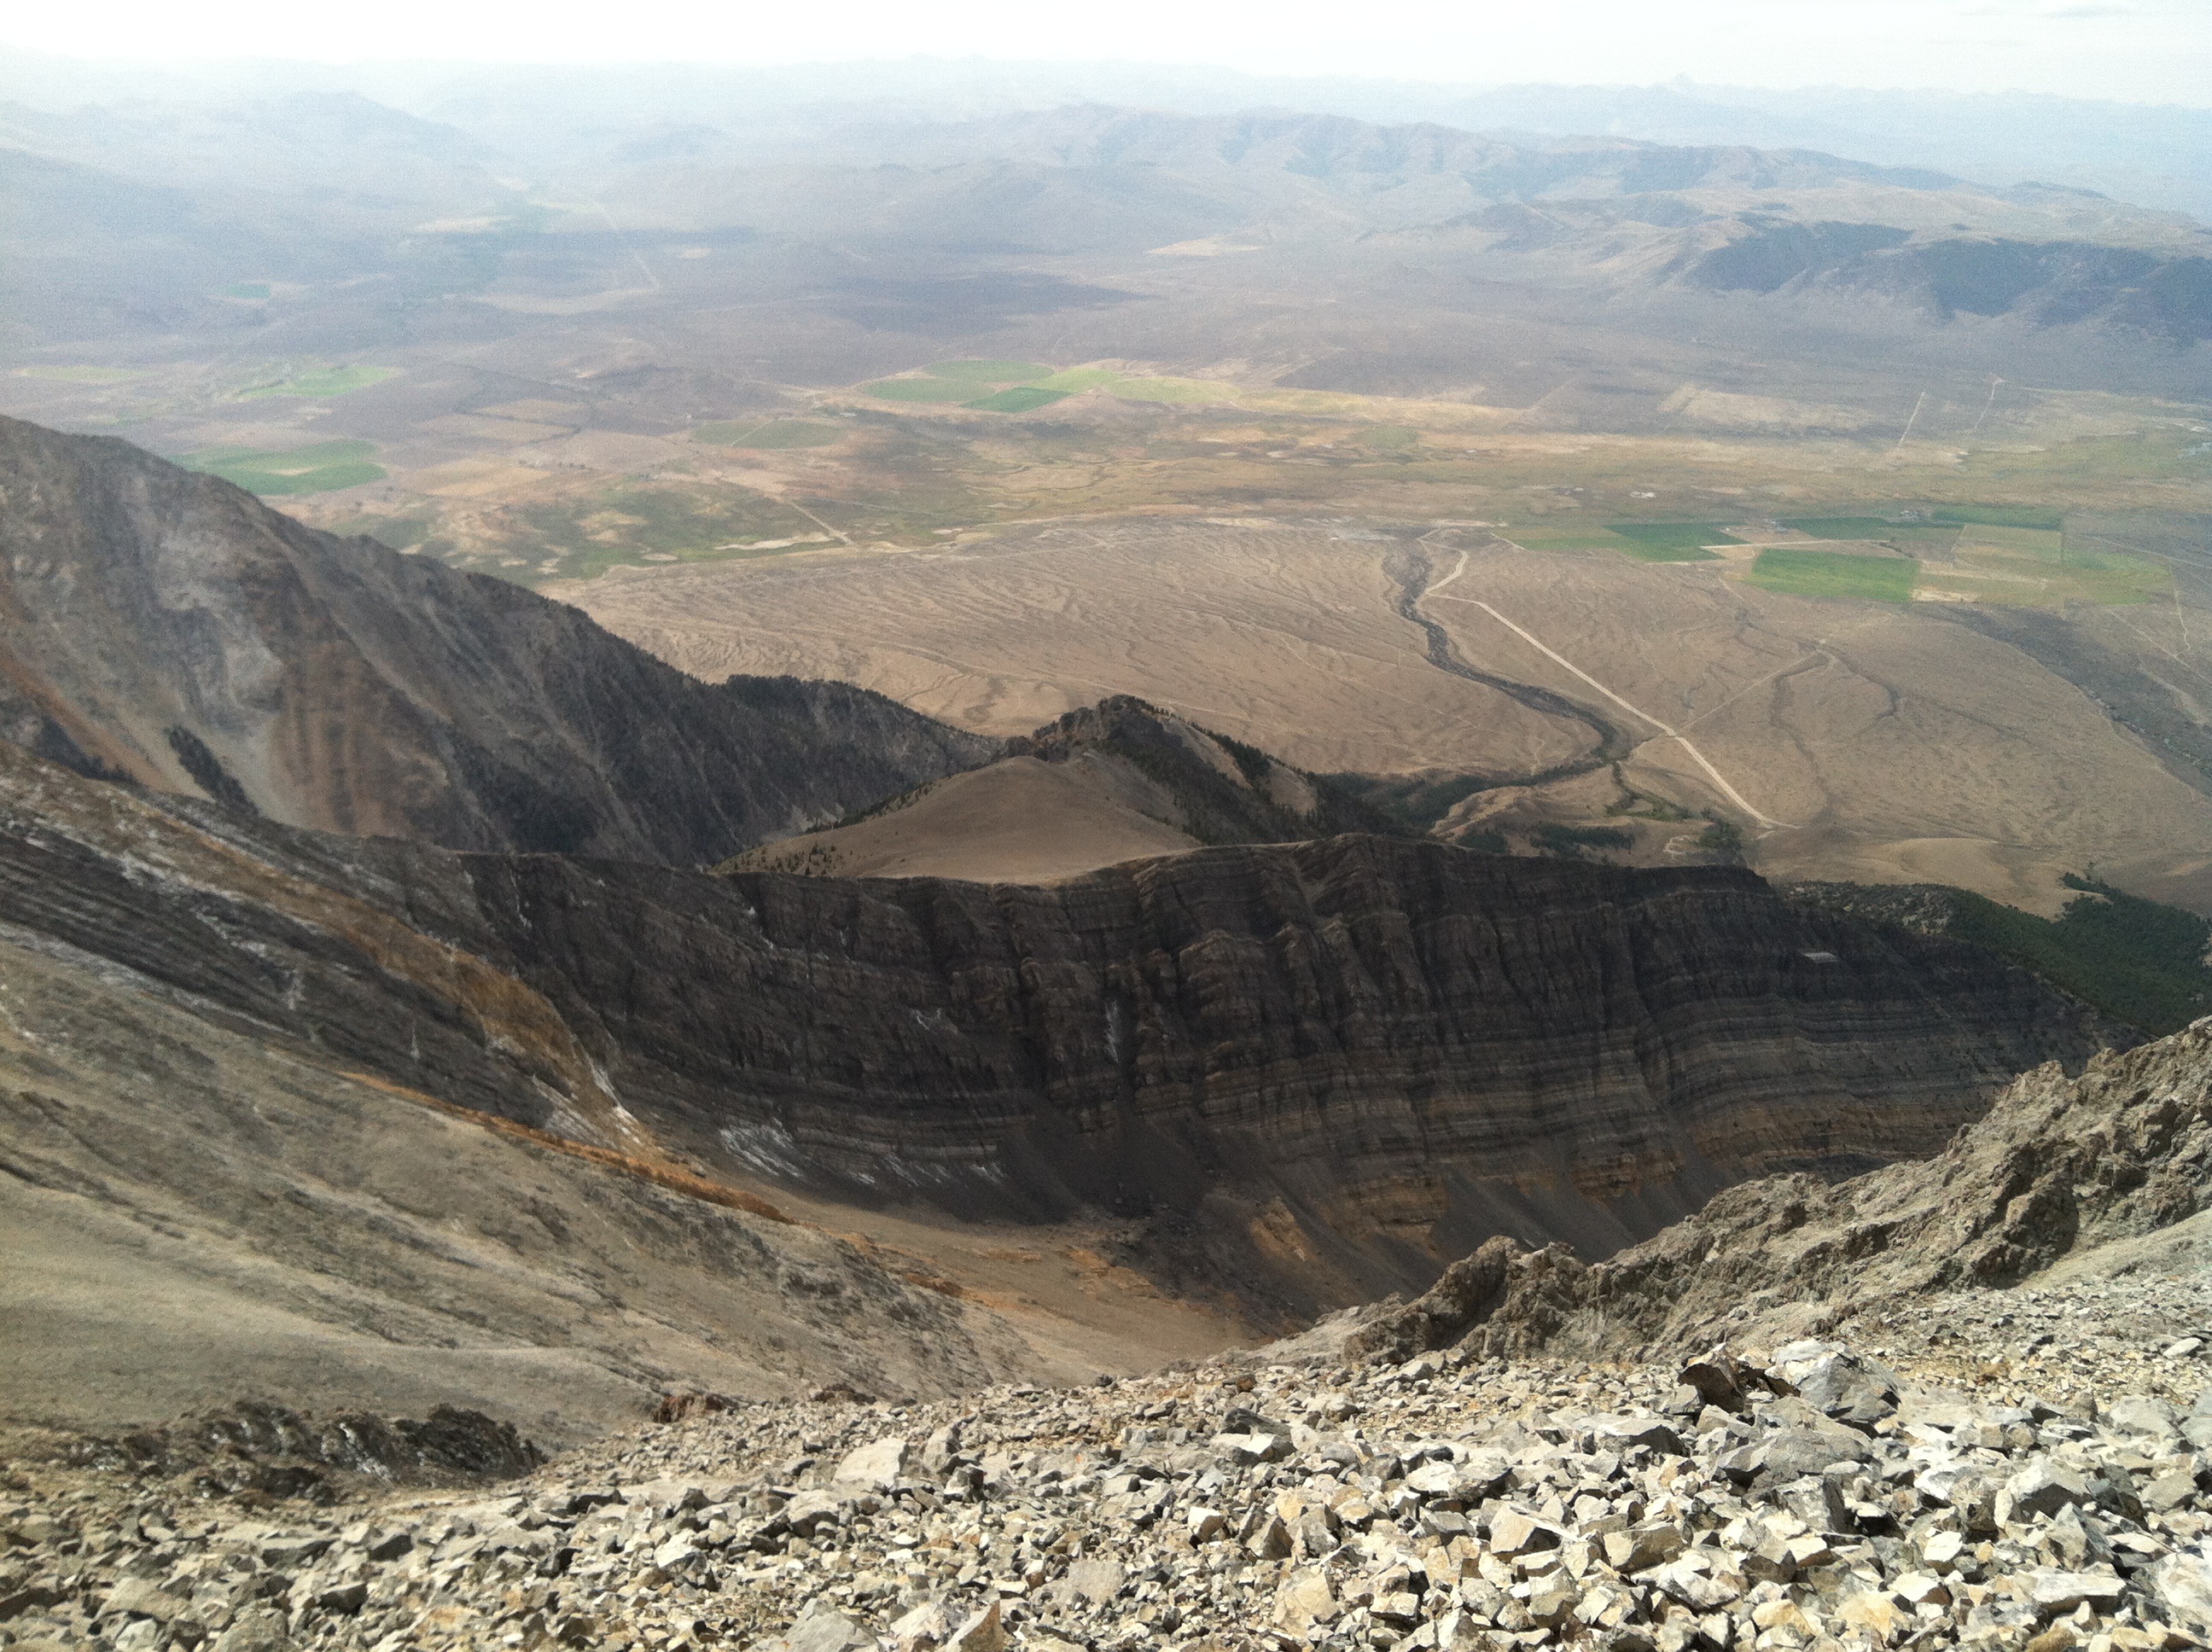
landscape, nature, sand, wilderness, mountain, hill, valley, mountain range, cliff, soil, terrain, mountain top, ridge, rocks, stones, fields, geology, mountains, badlands, plateau, idaho, wadi, landform, aerial photography, geographical feature, mountainous landforms, geological phenomenon